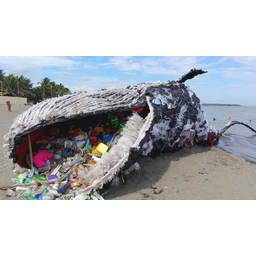
Label: plastic